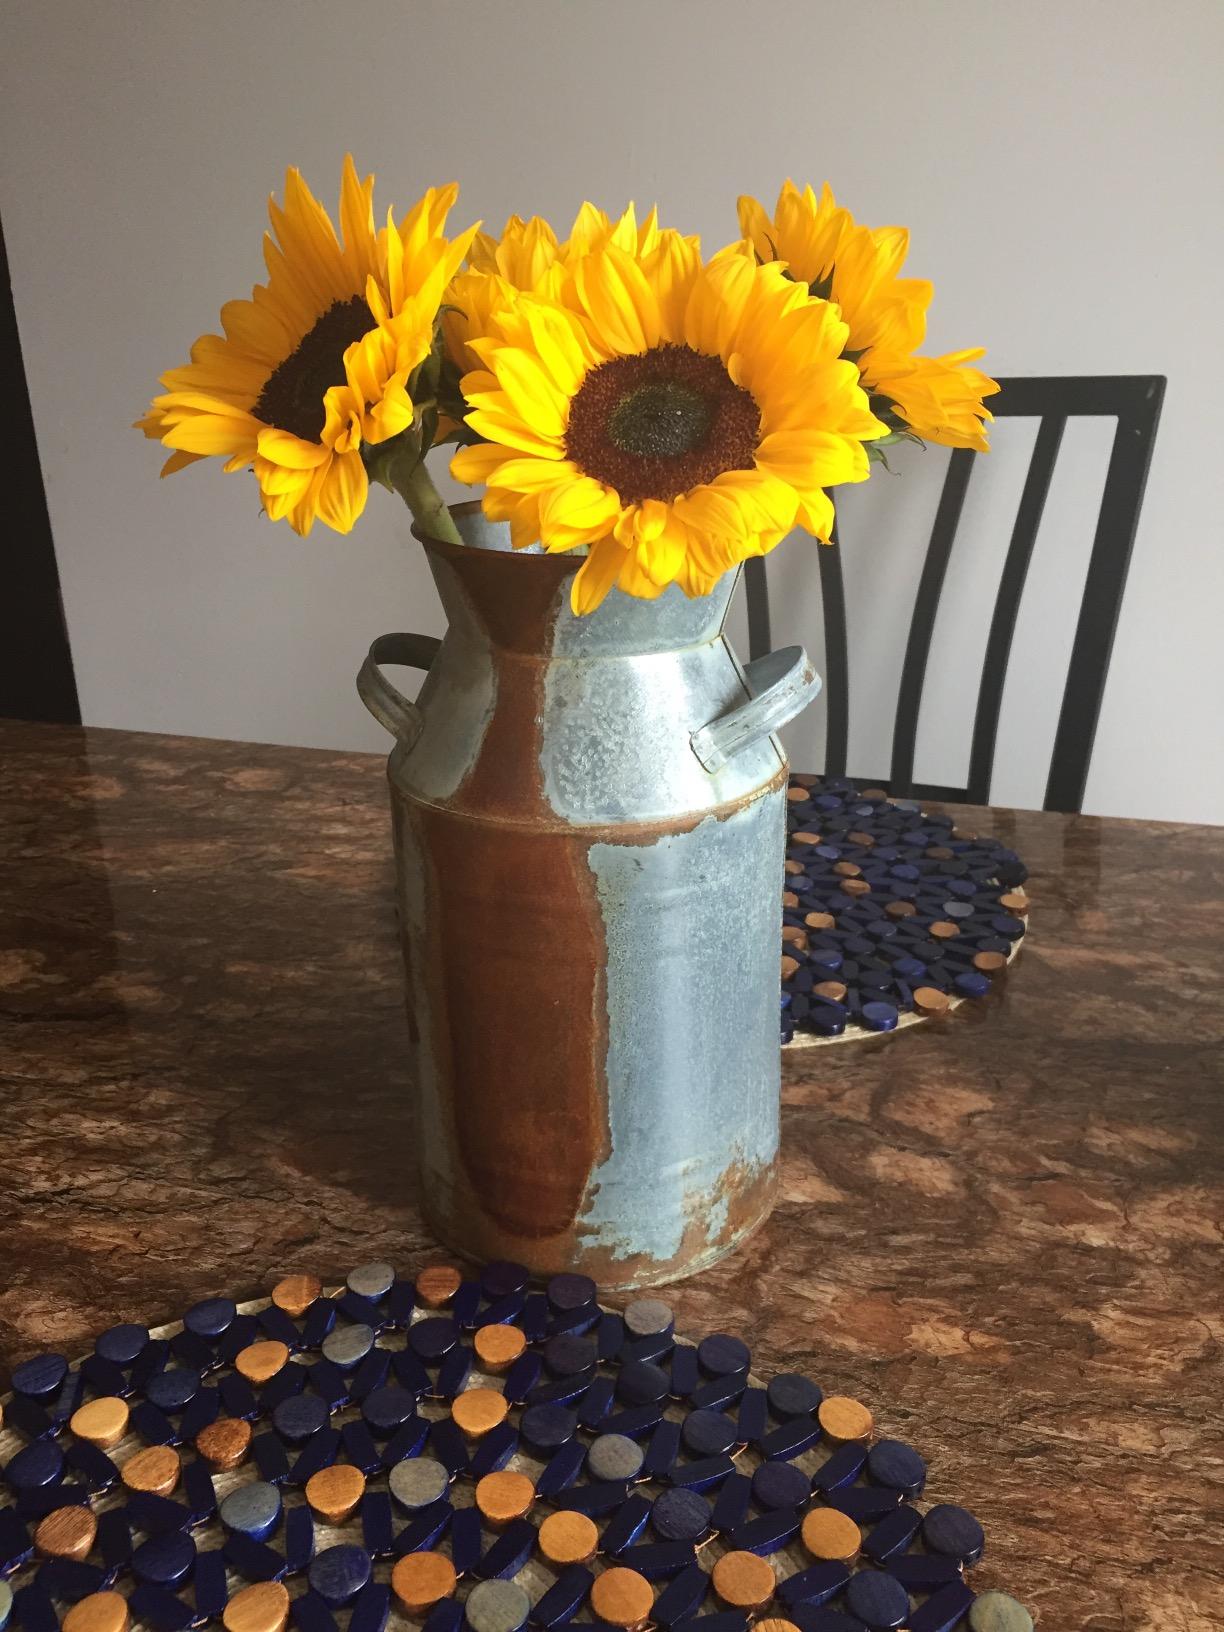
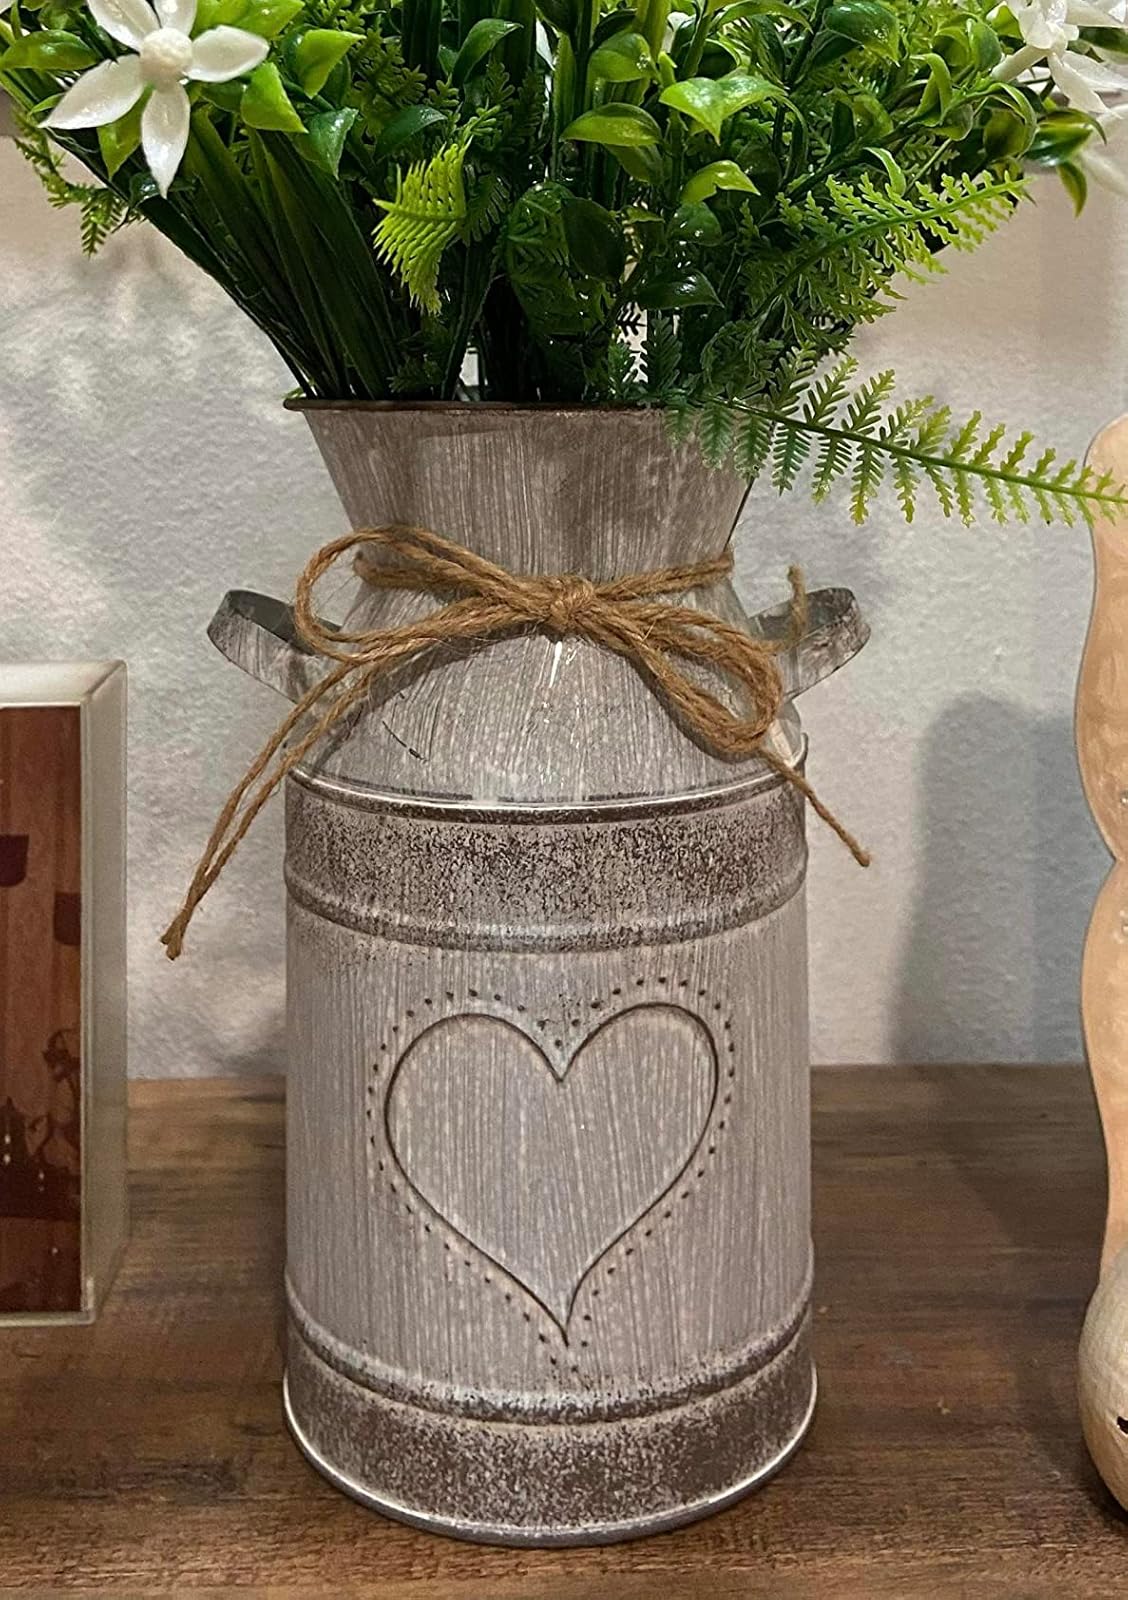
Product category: vase
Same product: no